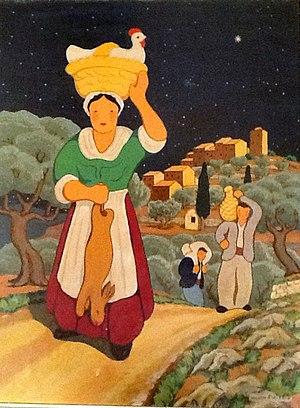
Marguarido
André Filippi est un peintre, imagier et santonnier français, né le 26 juillet 1902 à Toulon et décédé dans la même ville, à 59 ans, le 14 avril 1962.